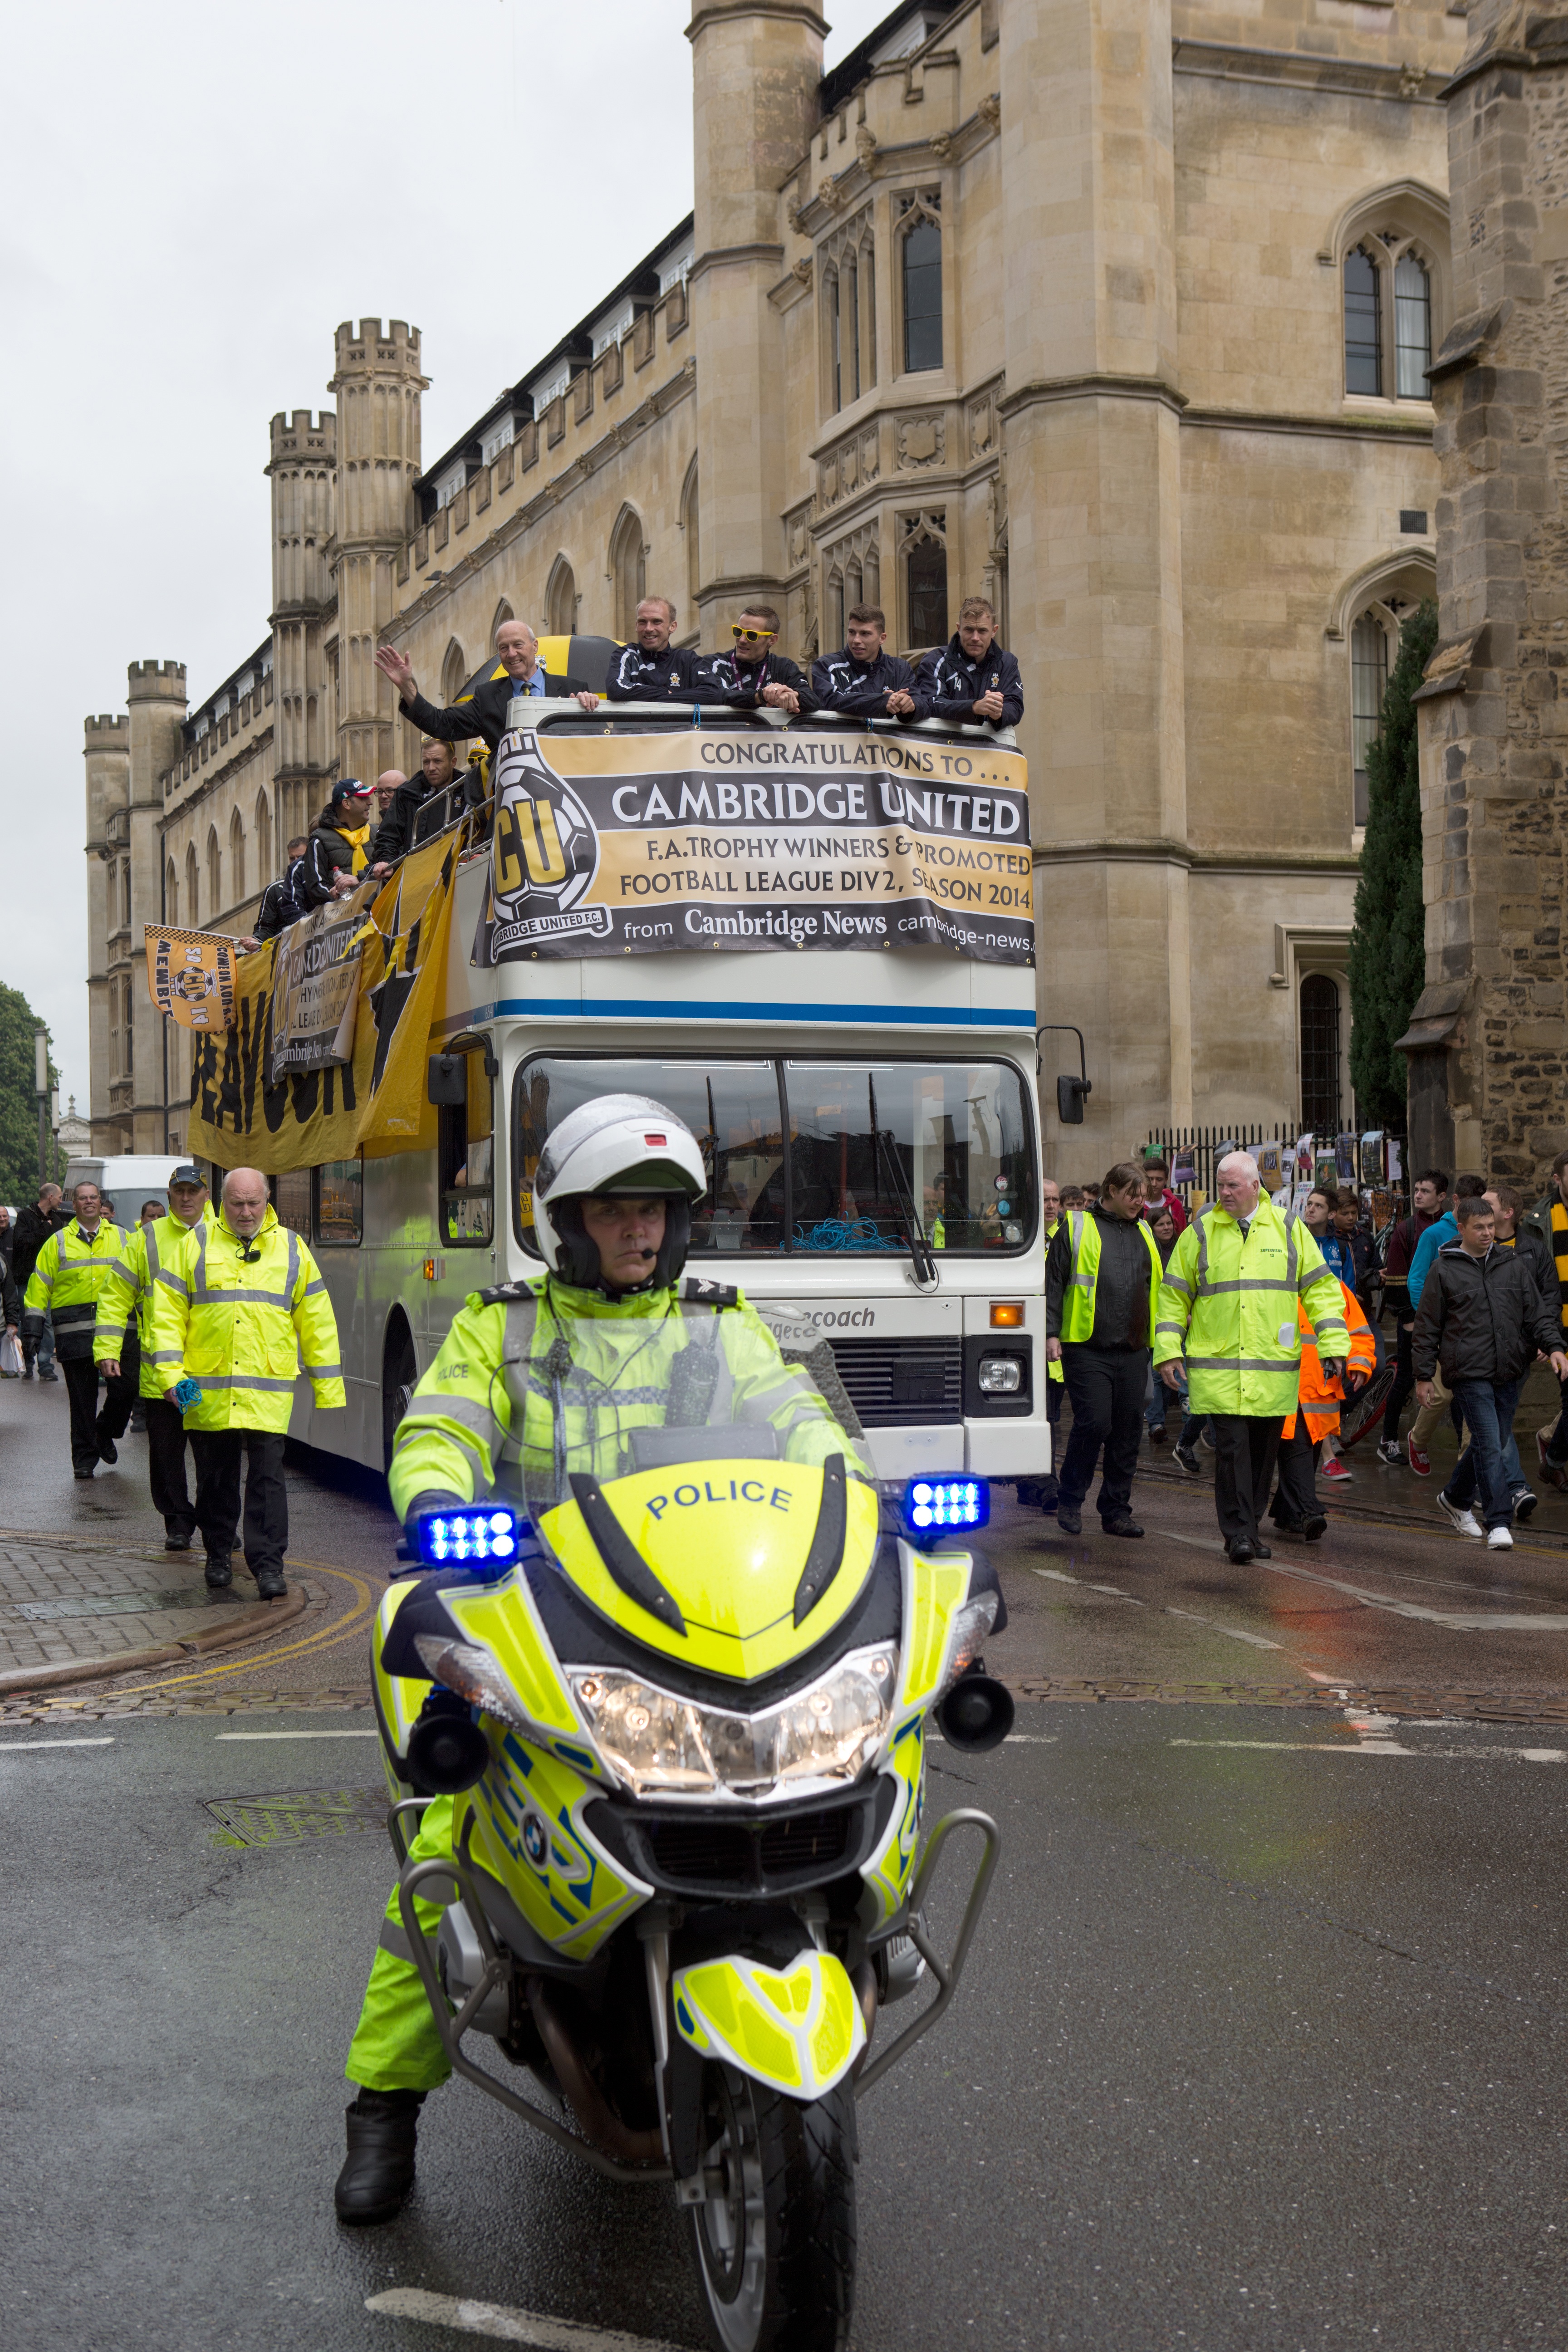
road, street, vehicle, motorcycle, cambridge, motorcyclist, police, endurance, cambridgeshire, motorcycling, cambridge united football club, city parade